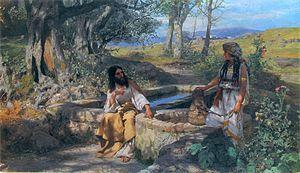
Les Samaritains sont un peuple très peu nombreux se définissant comme descendant des anciens Israélites, et vivant en Israël et en Cisjordanie. On appelle parfois leur religion le samaritanisme.